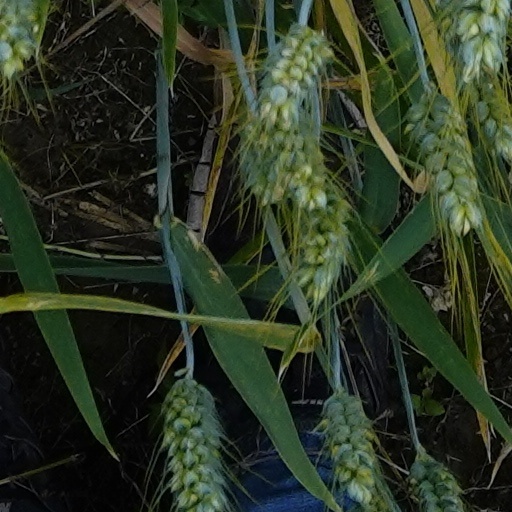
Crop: wheat